Bang Khun Si subdistrict

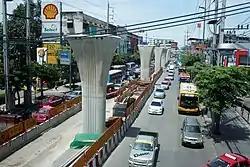
Bang Khun Si during construction of MRT Blue Line elevated subway front of Makro Charan Sanit Wong on Charan Sanit Wong Road (opposite side is Ban Chang Lo)

Bang Khun Si is a "khwaeng" (subdistrict) of Bangkok Noi District, in Bangkok, Thailand. In 2019, it had a total population of 31,689 people.